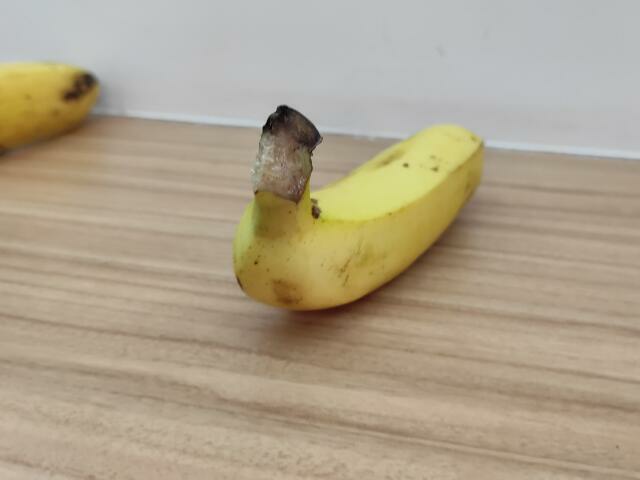
Label: Ripe_Banana